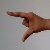
The image shows a hand gesture representing the letter 'Z' in Indian Sign Language.